The Last Airbender (film)

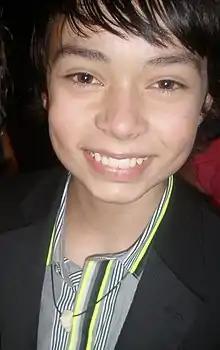
Noah Ringer made his acting debut in the film as Aang. A practitioner of Taekwondo, Ringer shaved his head to stay cool during his training. His resemblance to the television series' protagonist led to him being nicknamed "Avatar".

On January 8, 2007, Paramount Pictures and Nickelodeon Movies announced that they had signed M. Night Shyamalan to write, direct, and produce a trilogy of live-action films based on "". The first of these films was to be a faithful adaptation of the main characters' adventures in . According to an interview with the co-creators in "SFX" magazine, Shyamalan came across "Avatar: The Last Airbender" when his daughter wanted to be for Halloween. Intrigued, Shyamalan researched and watched the series with his family. "Watching "Avatar" has become a family event in my house... so we are looking forward to how the story develops in season three," said Shyamalan. "Once I saw the amazing world that Mike and Bryan created, I knew it would make a great feature film". He added he was attracted to the spiritual and martial arts influences on the show.